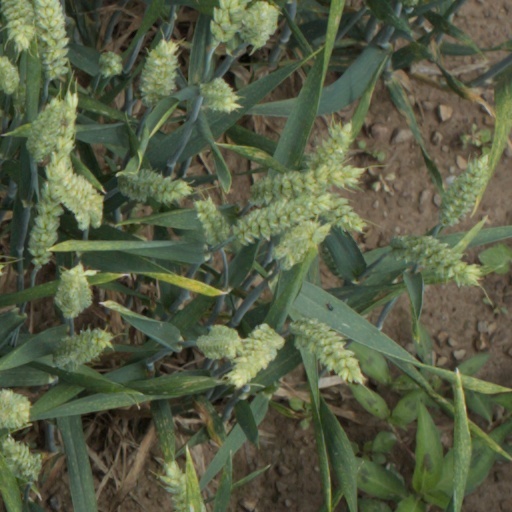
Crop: wheat